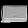
Label: Bag